Princess Louise of Belgium

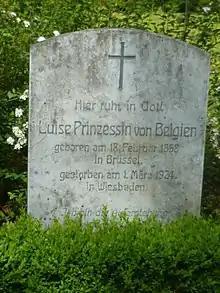
Tombstone of Princess Louise in the South Cemetery of Wiesbaden on which are engraved the words "Hier ruht in Gott Luise Prinzessin von Belgien" ("Here rests in God Louise Princess of Belgium").

Geza Mattachich published in January 1904, first in Leipzig, his memoirs entitled "Mad by Reason of State" ("Folle par raison d'État"), a real plea in favor of Louise's release. Mattachich related the circumstances of Louise's internment, her unhappy childhood between disunited parents, and the marriage which was imposed on her, placing her in an ambiguous situation at the court of Vienna, obliged to comply with the ceremonial, but where she had become "victim of the intrigues of the court". The work, also translated into French, met with little success in Europe and was seized and banned in the Austro-Hungarian Empire.